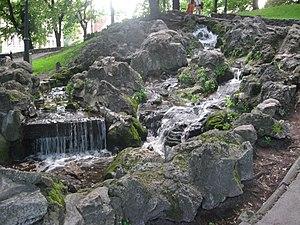
Le canal de verdure est un parc public du centre de Riga en Lettonie.